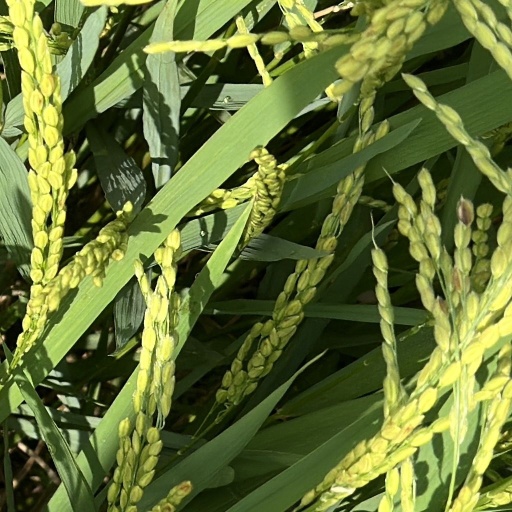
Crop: rice